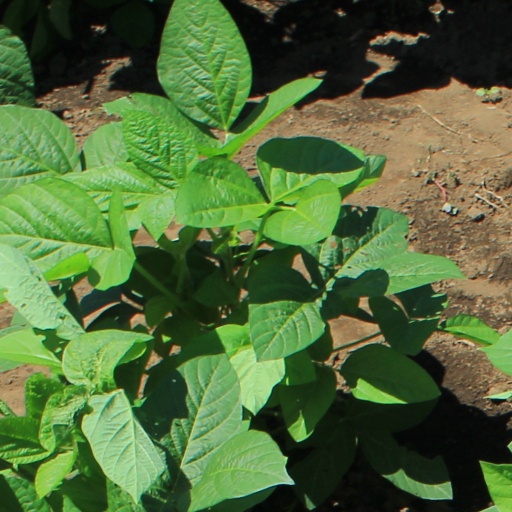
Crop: soybean